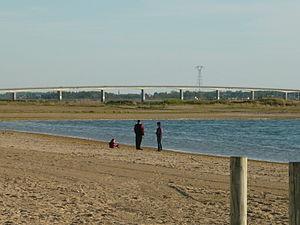
Marennes est une ancienne commune du Sud-Ouest de la France, située dans le département de la Charente-Maritime en région Nouvelle-Aquitaine. Ses habitants sont appelés les Marennais et les Marennaises. Le 1ᵉʳ janvier 2019, elle fusionne avec Hiers-Brouage pour former la commune nouvelle de Marennes-Hiers-Brouage.